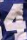
Number: 4